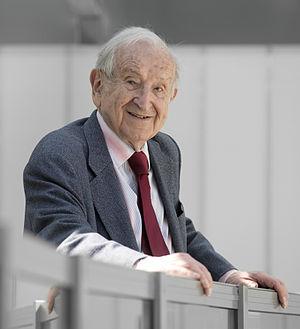
Joseph Rykwert, né à Varsovie en 1926, est un théoricien et historien américain de l'architecture.